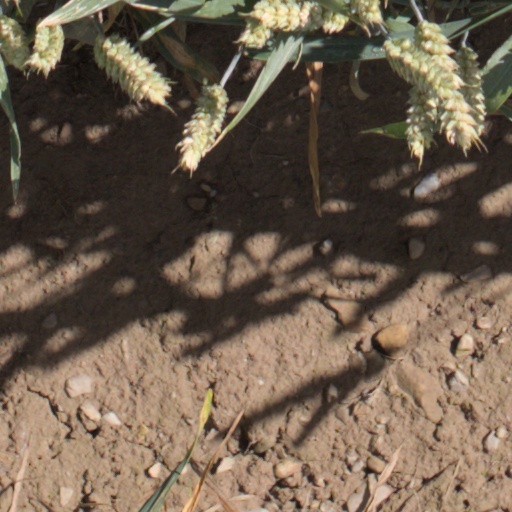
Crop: wheat